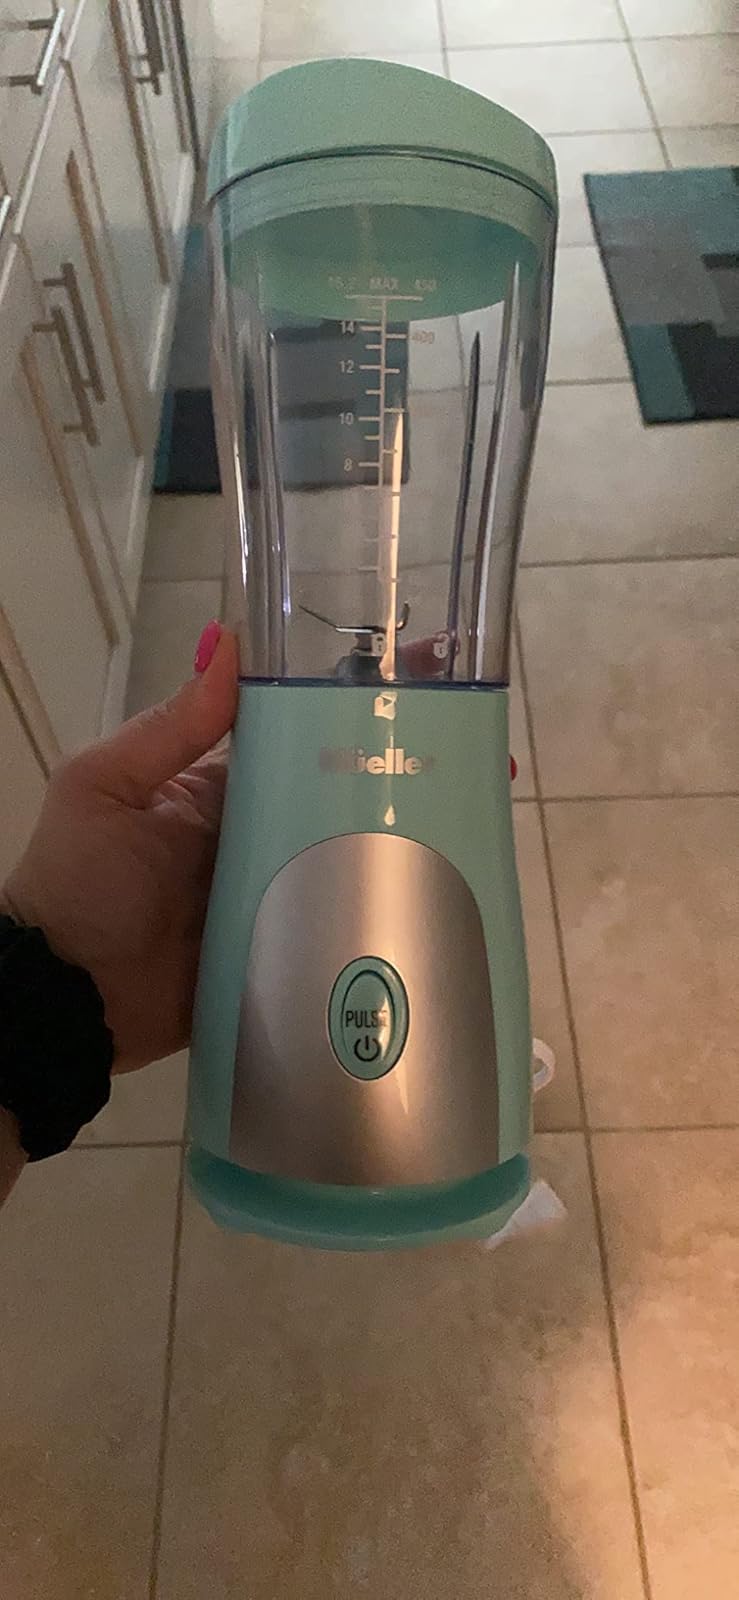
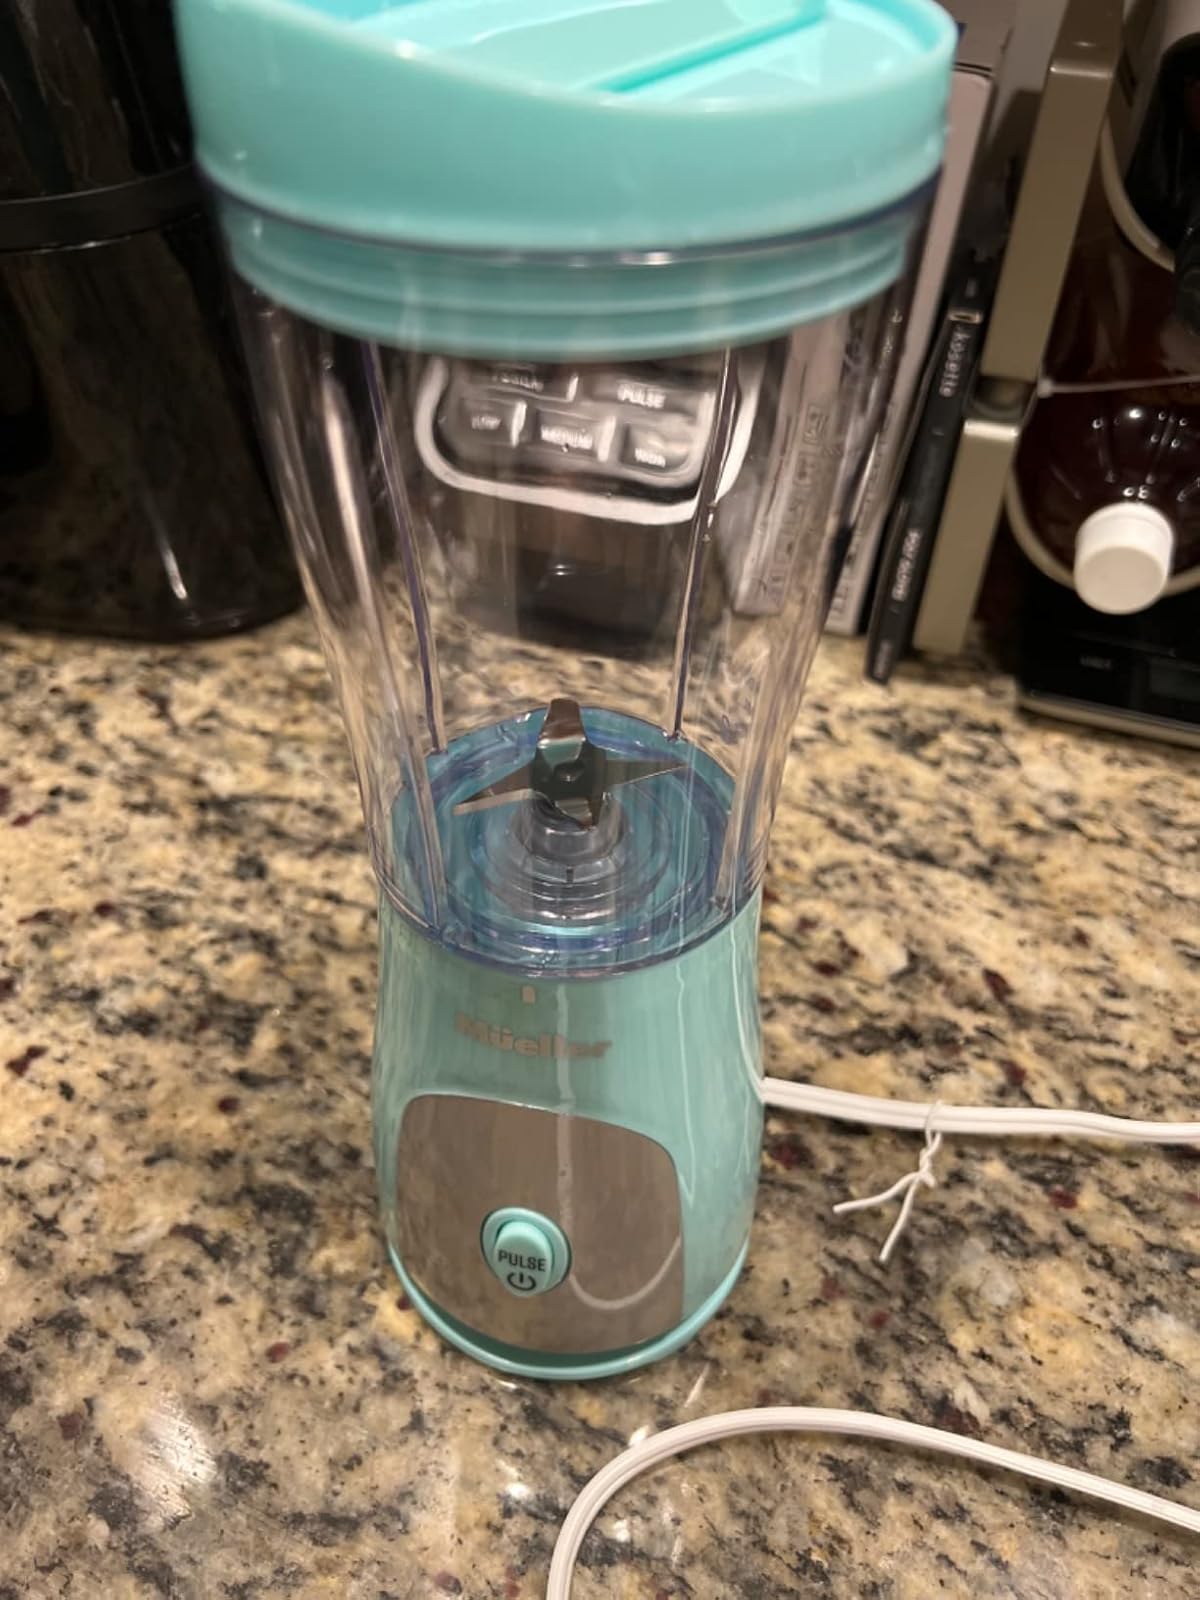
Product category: items_blender
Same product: yes